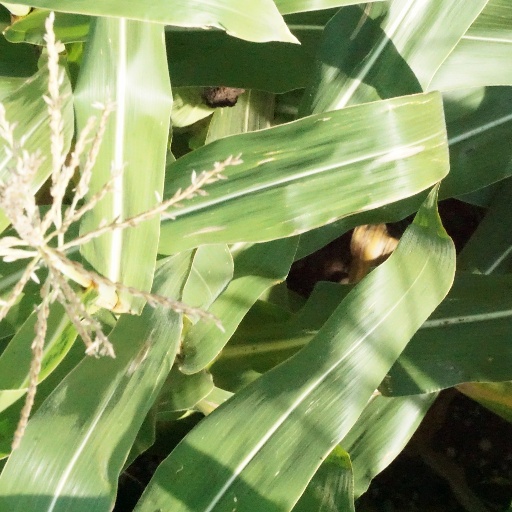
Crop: maize; corn